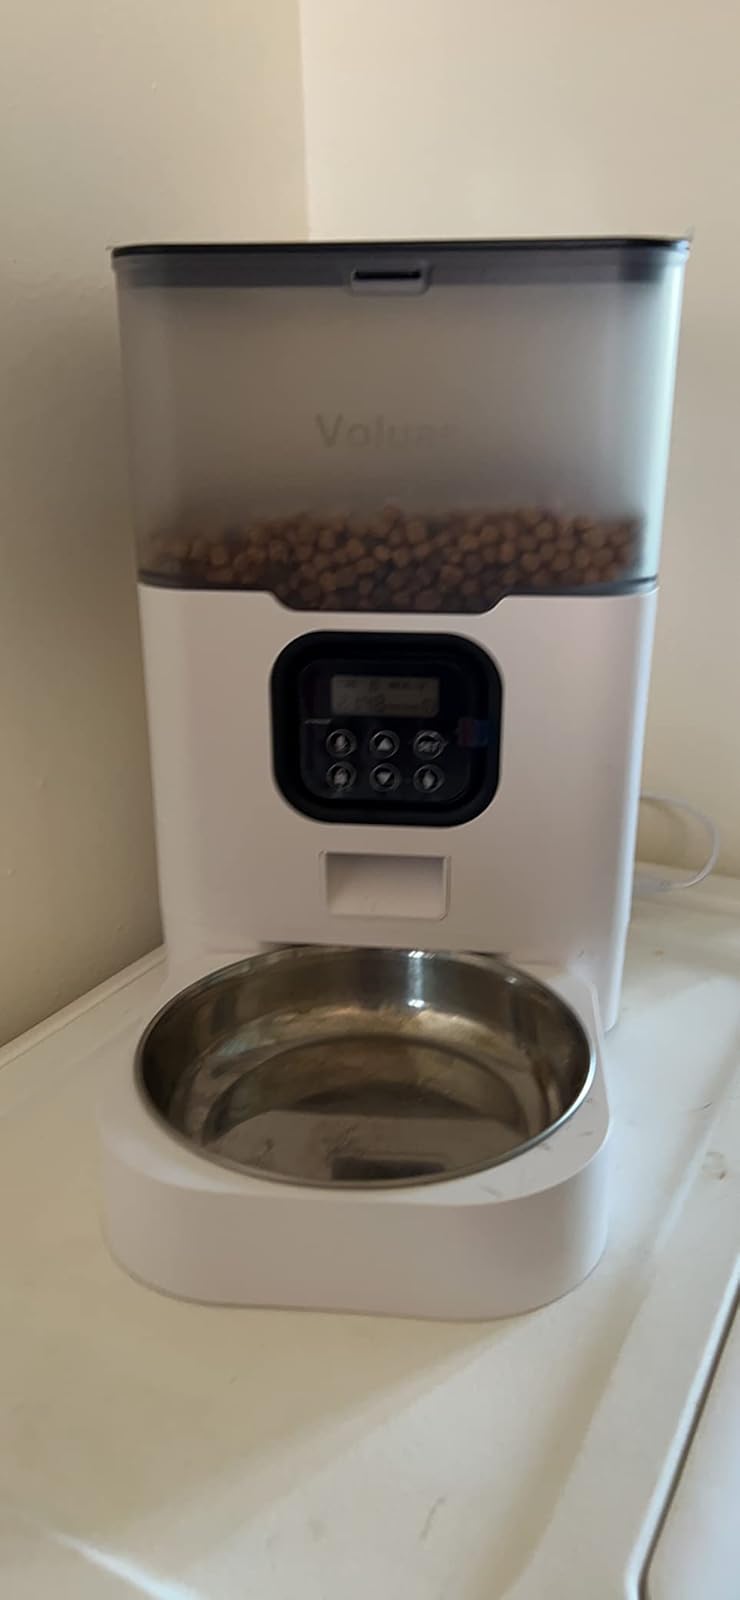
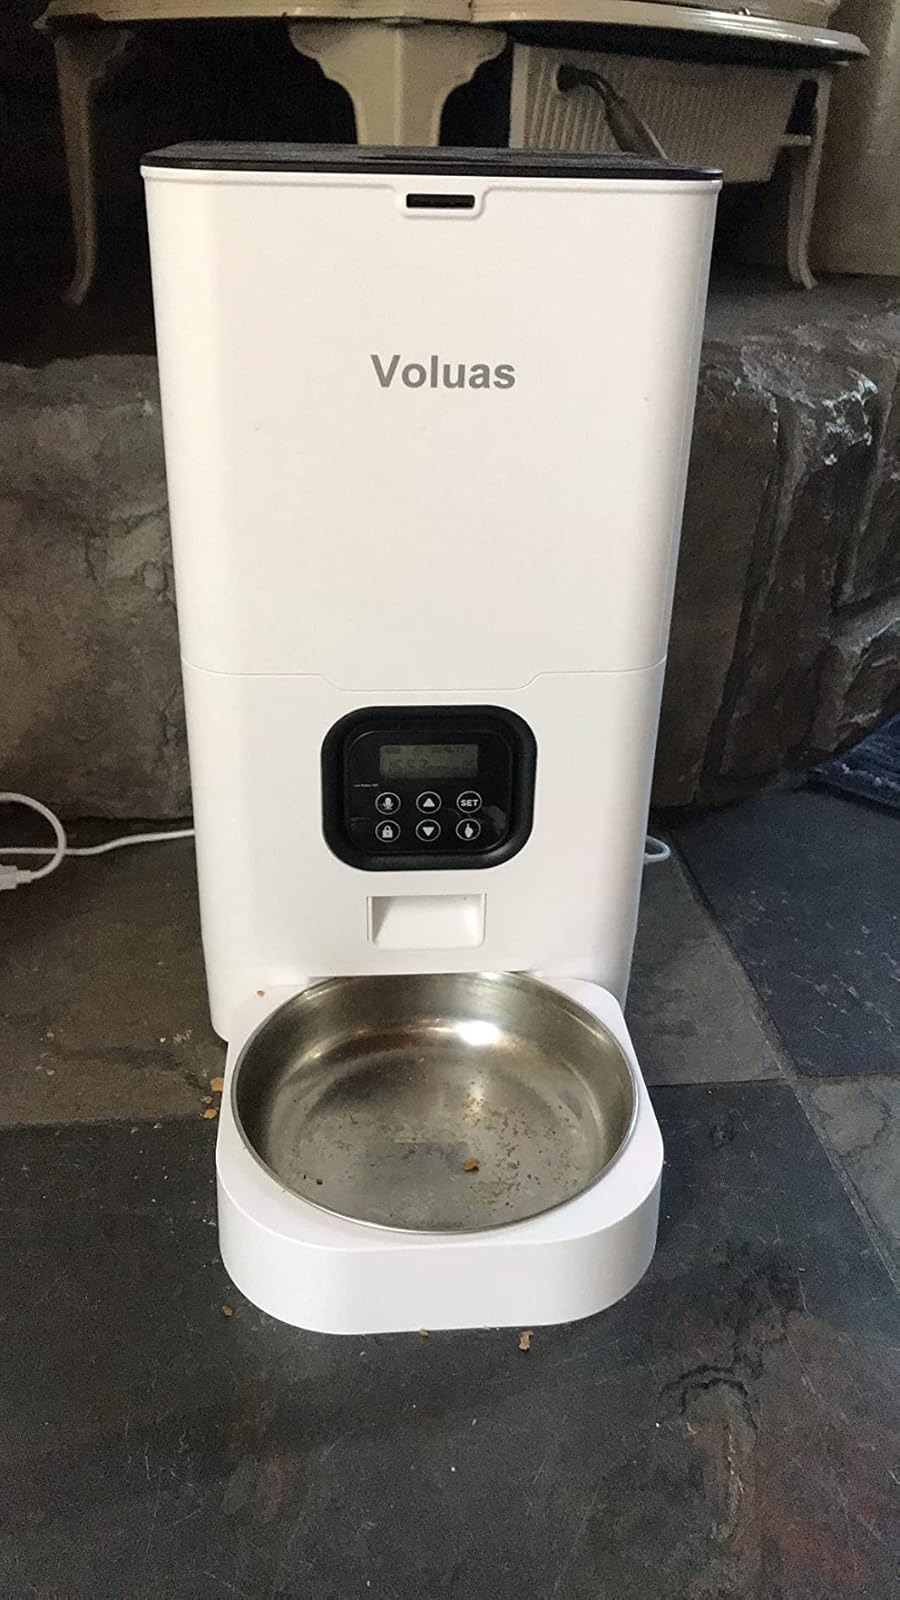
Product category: items_feeder
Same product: no